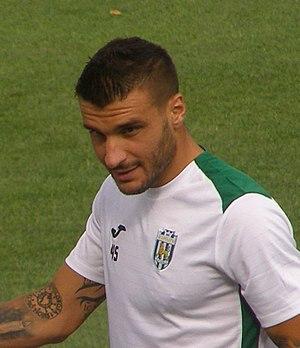
Sebastián César Helios Ribas Barbato, surnommé Sebastián Ribas, né le 11 mars 1988 à Montevideo en Uruguay, est un footballeur uruguayen qui évolue au poste d'attaquant au Rosario Central.